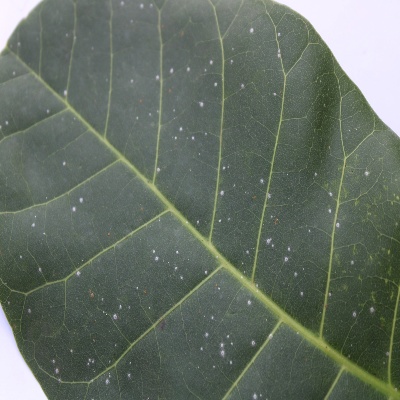
Crop: Cashew
Condition: red rust